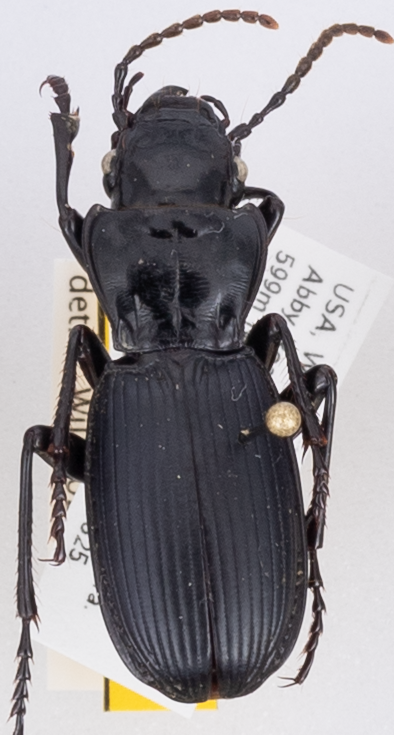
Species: Pterostichus lama
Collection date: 2020-08-25
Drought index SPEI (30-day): -0.1
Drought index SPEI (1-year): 0.212
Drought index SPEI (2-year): -1.93